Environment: real
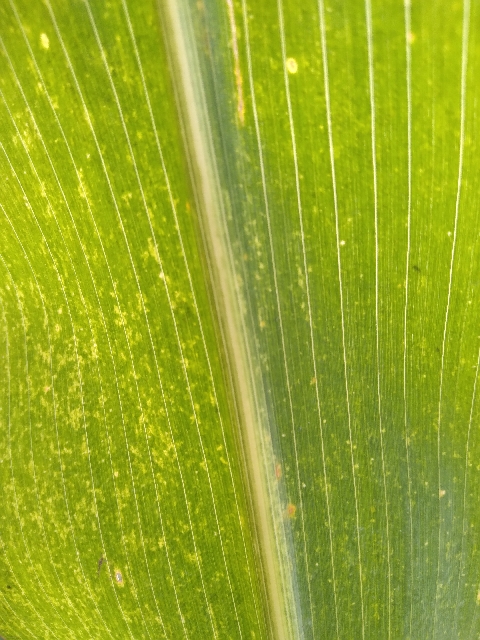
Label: lethal_necrosis